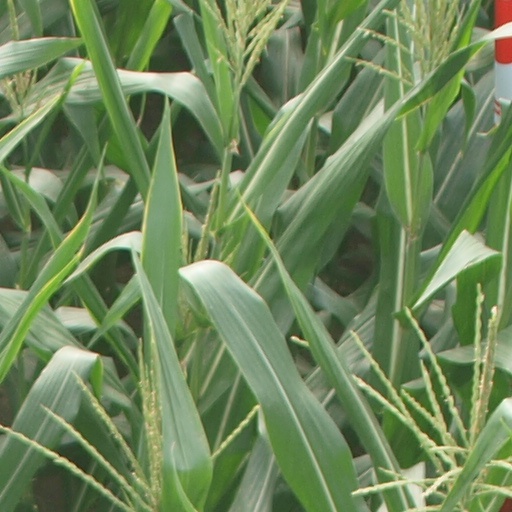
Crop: maize; corn